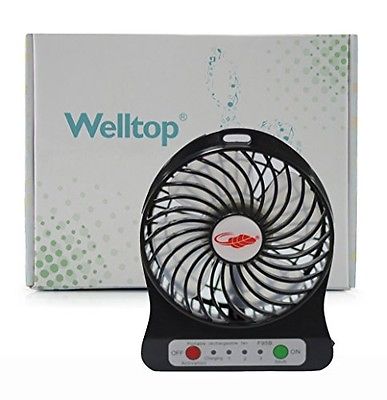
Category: fan